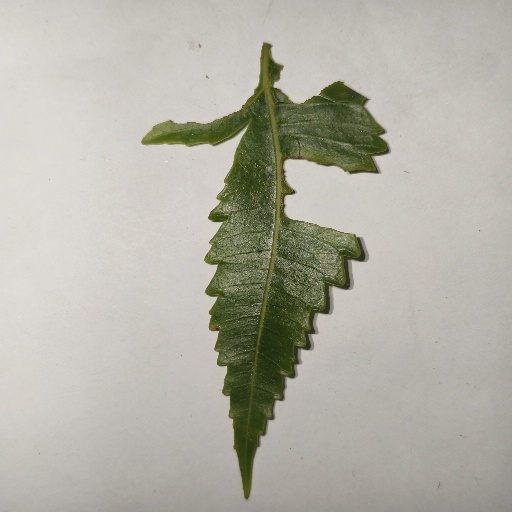
Species: Neem
Leaf condition: Shot Hole Leaf